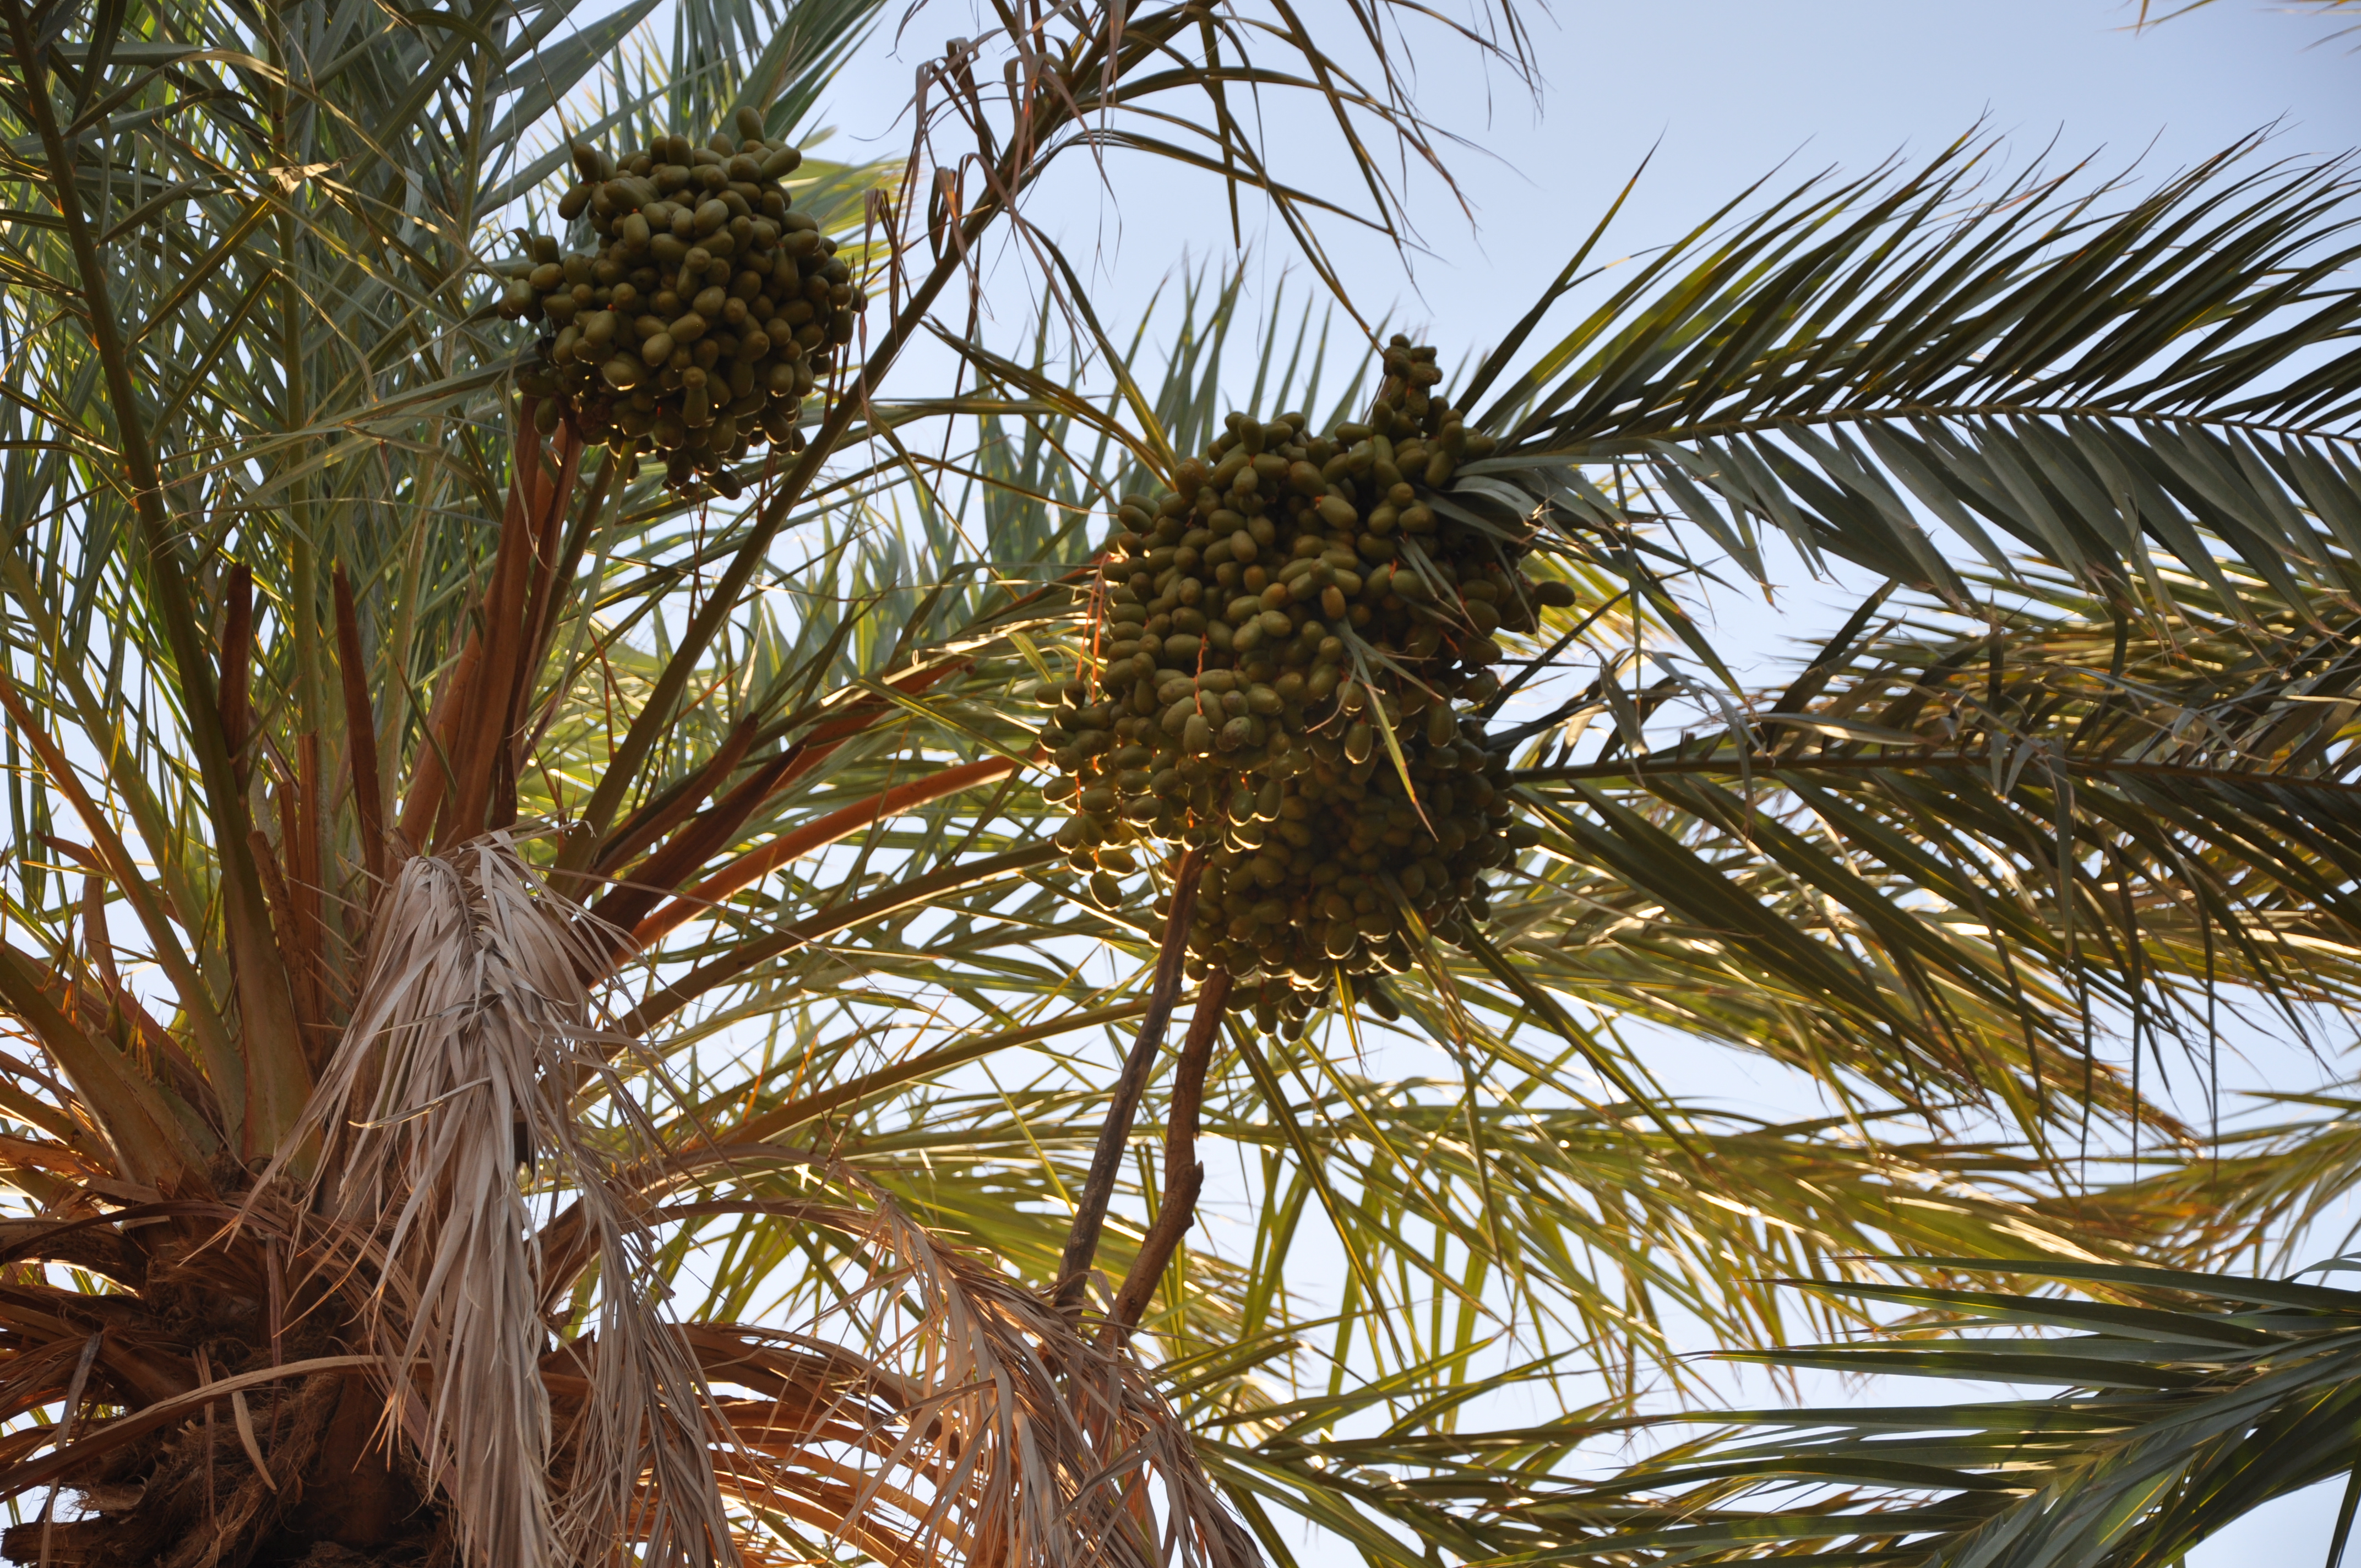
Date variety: Boufagous